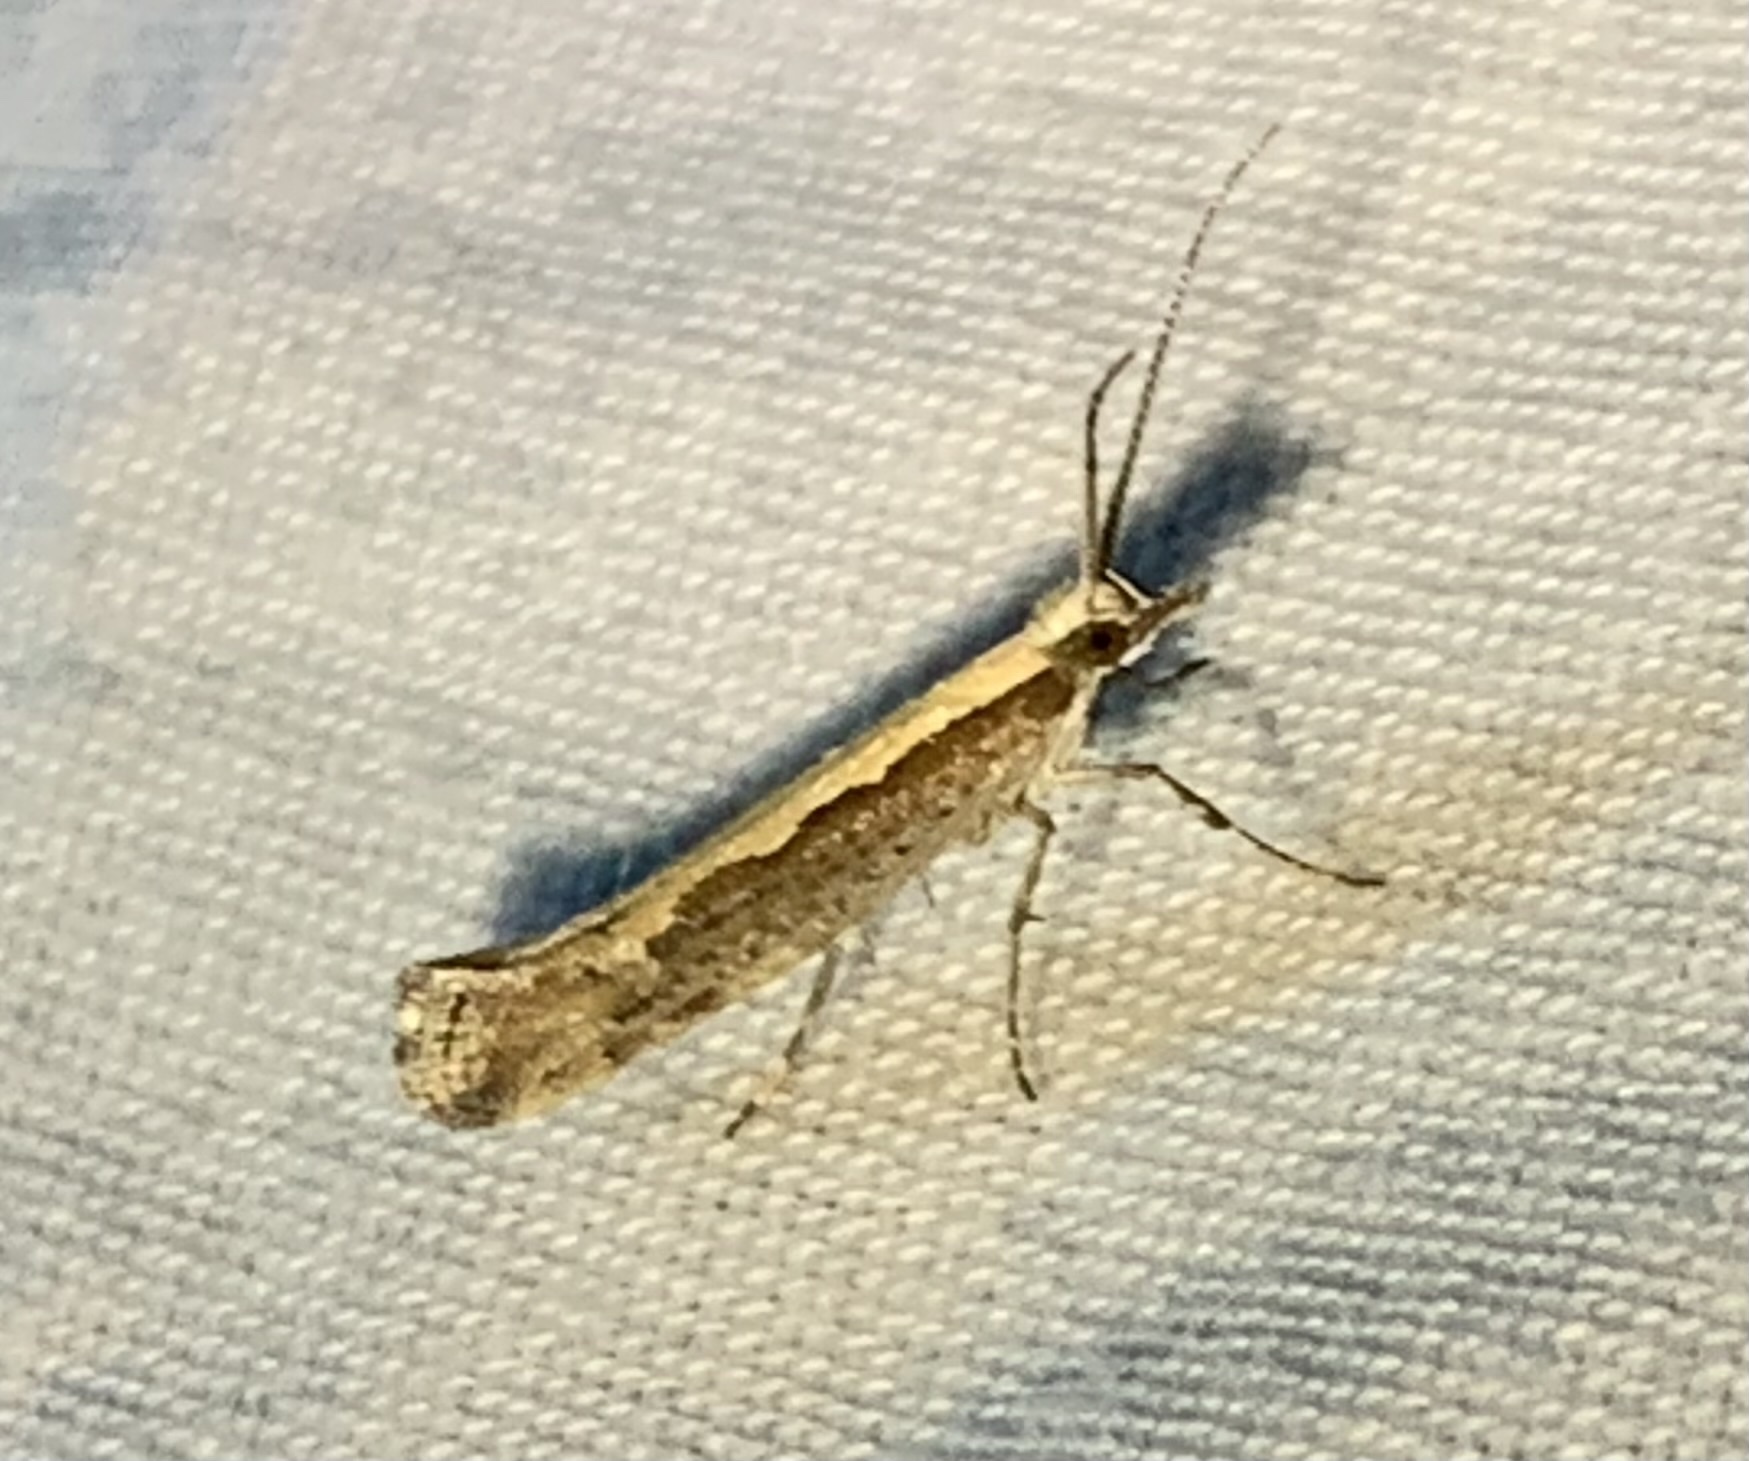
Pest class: diamondback_moth